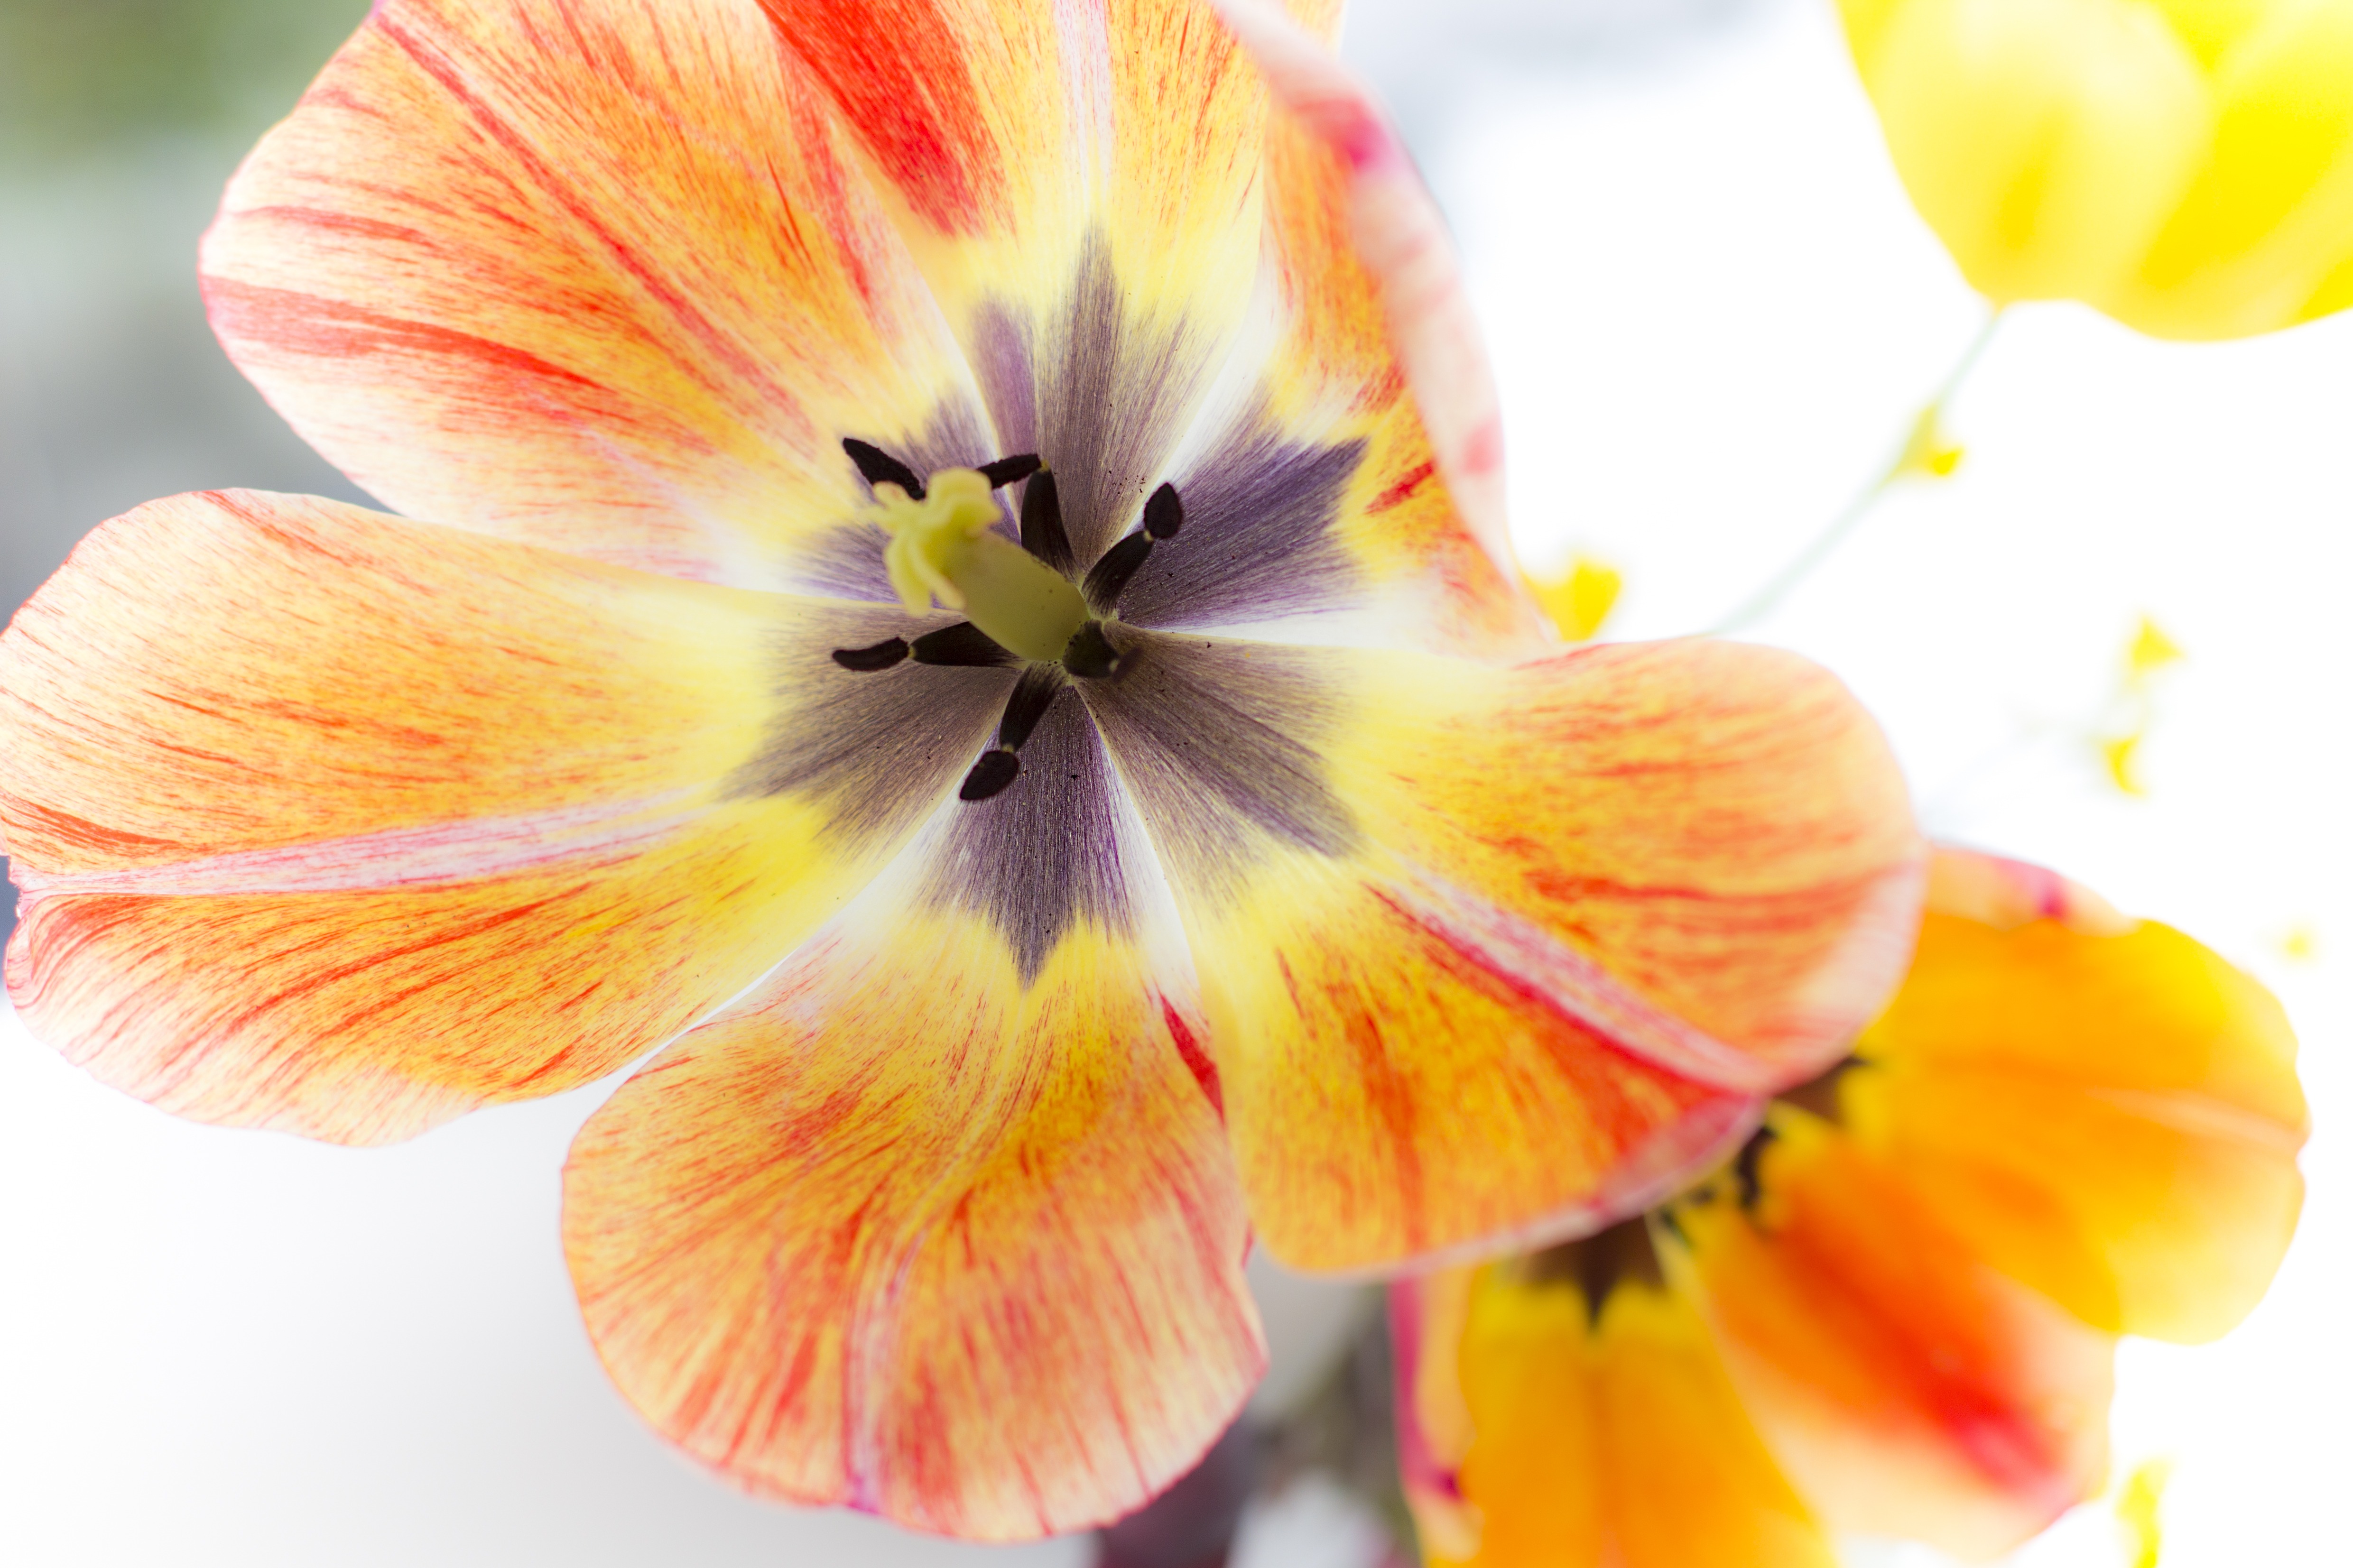
nature, plant, flower, petal, tulip, spring, yellow, flowers, close up, tulips, macro photography, flowering plant, lily family, computer wallpaper, violet family, alstroemeriaceae